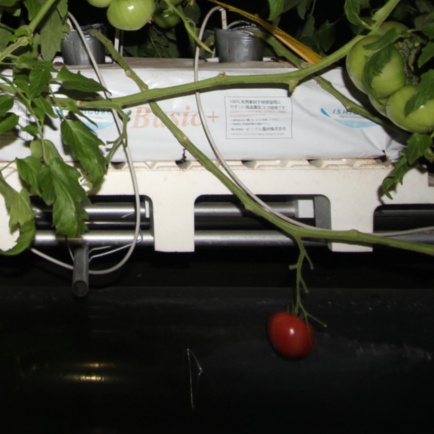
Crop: tomato